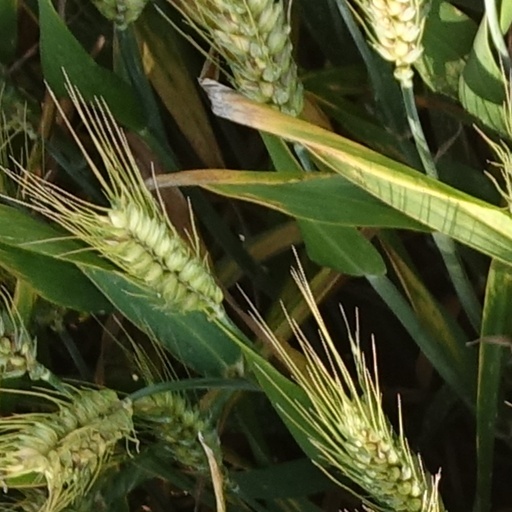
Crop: wheat